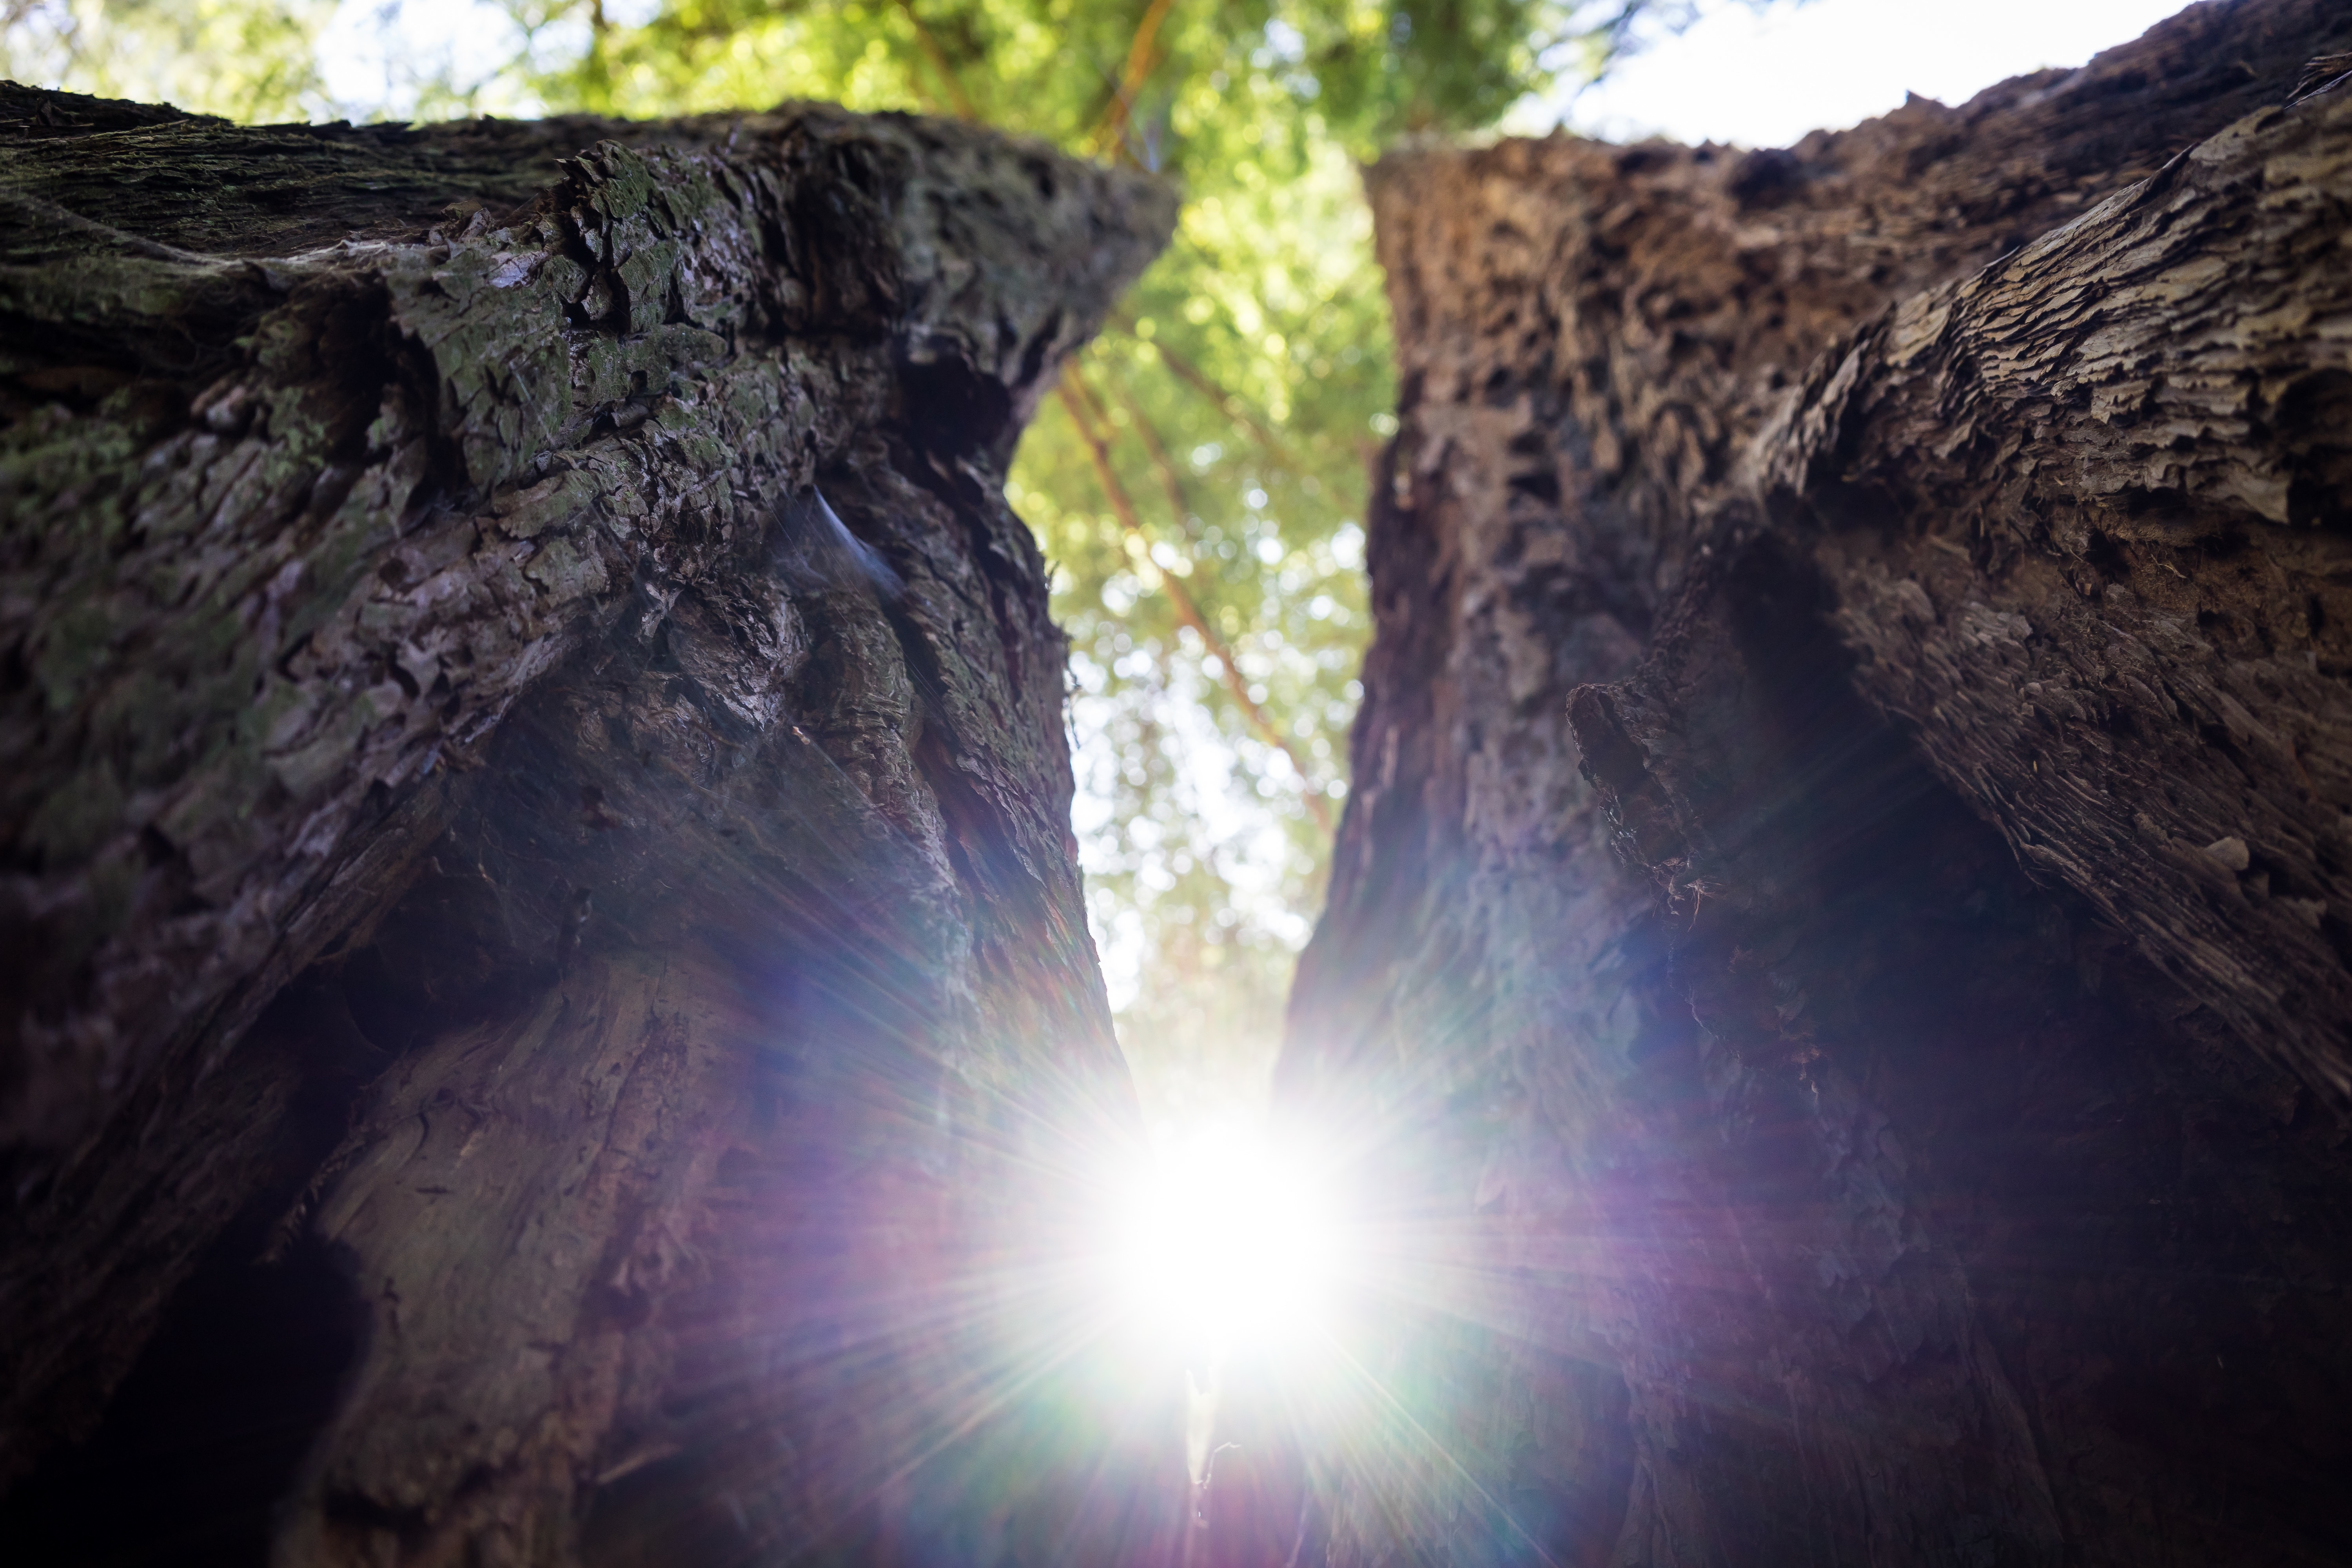
formation, cave, landform, geographical feature